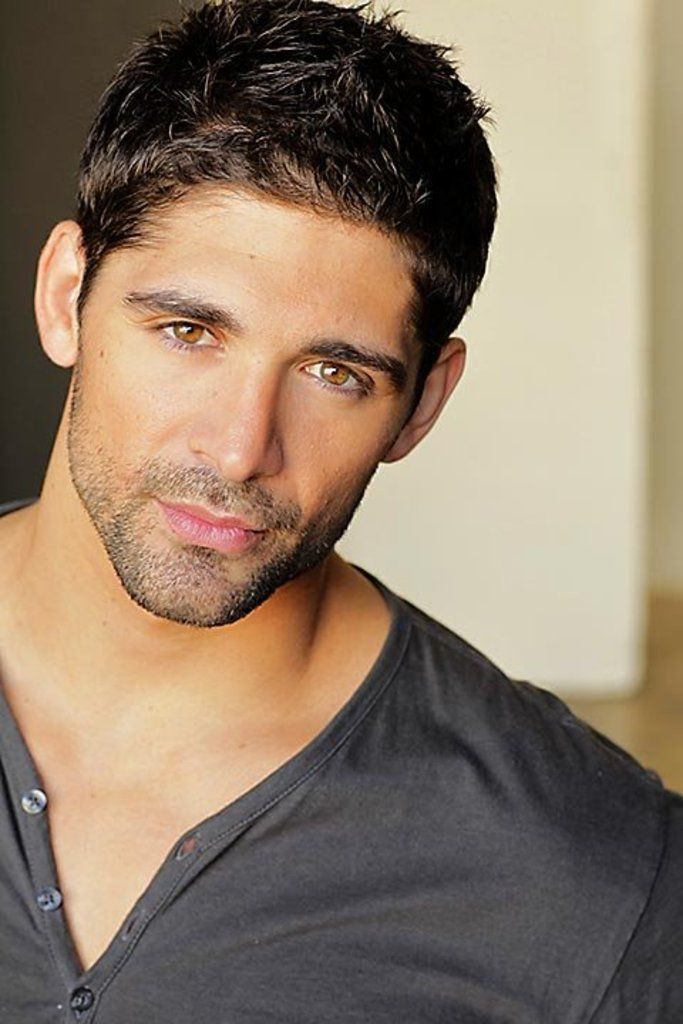
Portrait style: Real Portrait